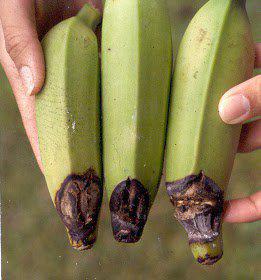
Plant: Banana
Disease: banana cigar end rot